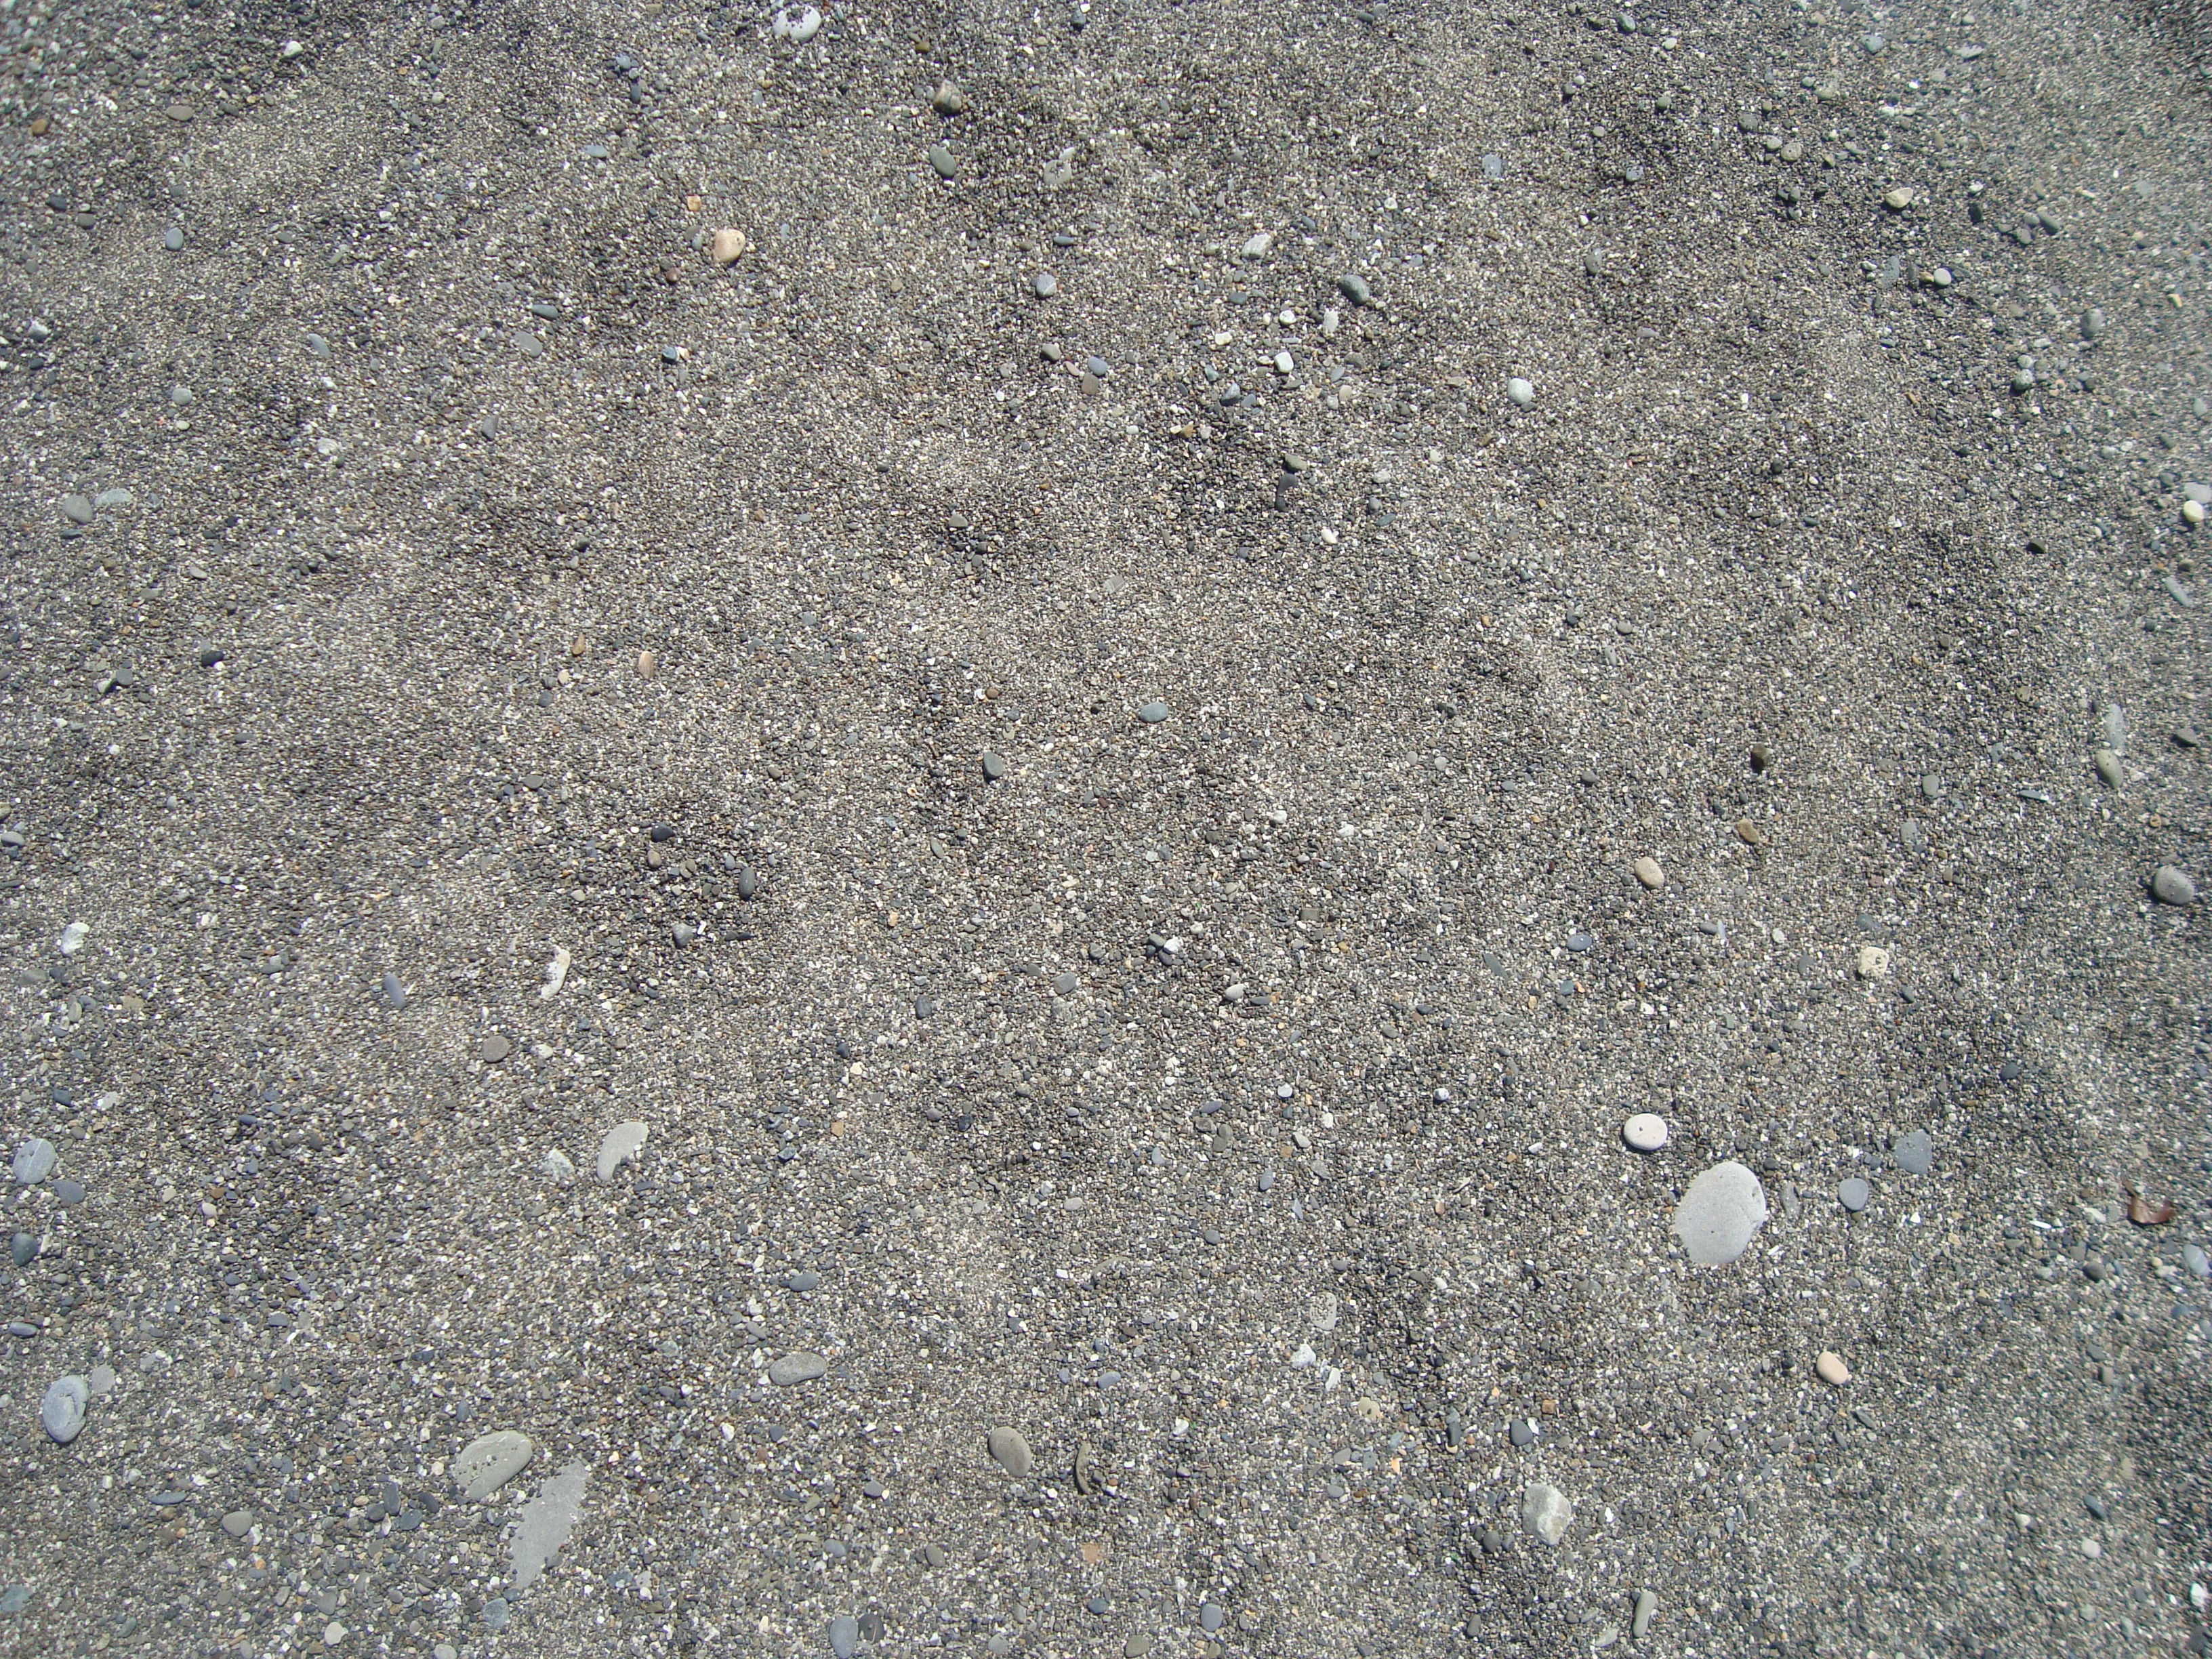
beach, sand, rock, floor, asphalt, soil, material, gravel, flooring, road surface, sochi